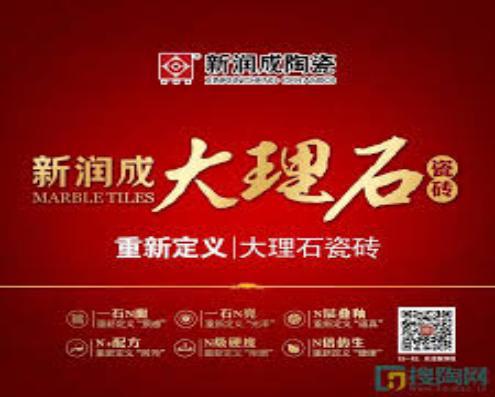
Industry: Others